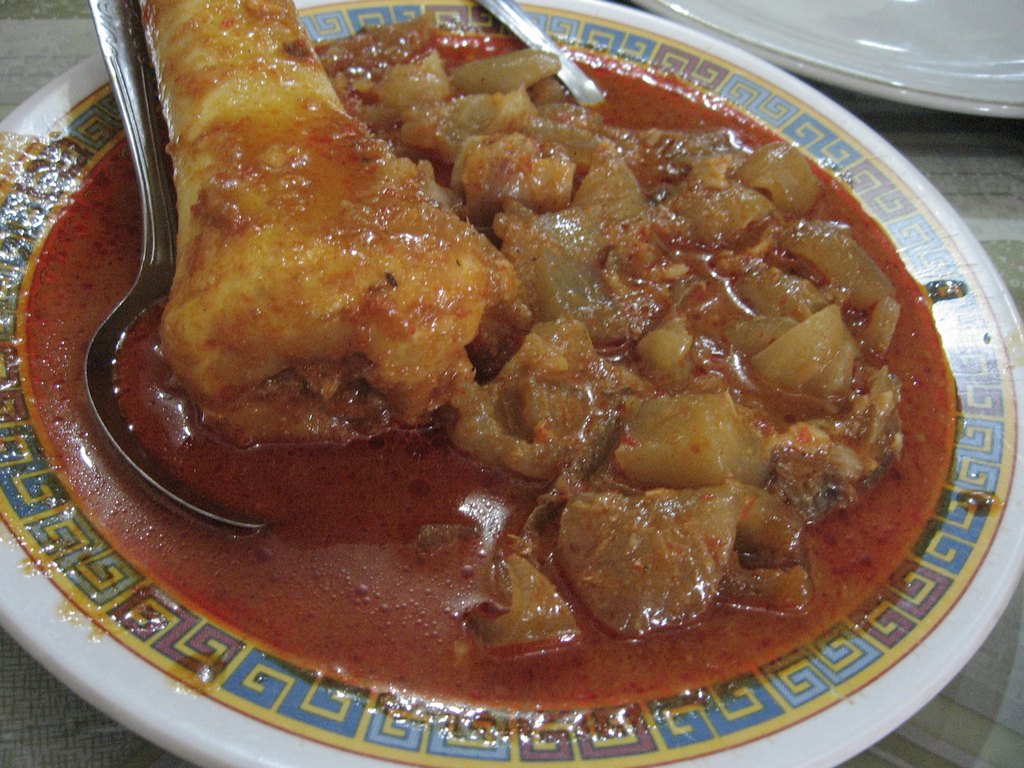
Label: gulai_tunjang